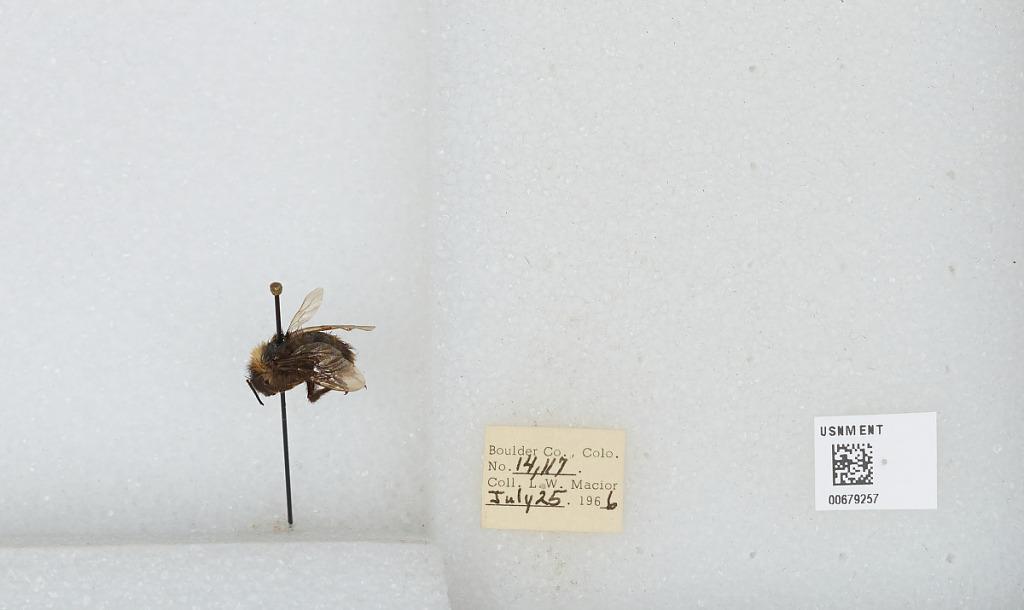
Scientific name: Bombus (Bombus) occidentalis Greene
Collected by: L. Macior
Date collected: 1966-7-25
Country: United States
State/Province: Colorado
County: Boulder
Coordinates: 40.0017, -105.308